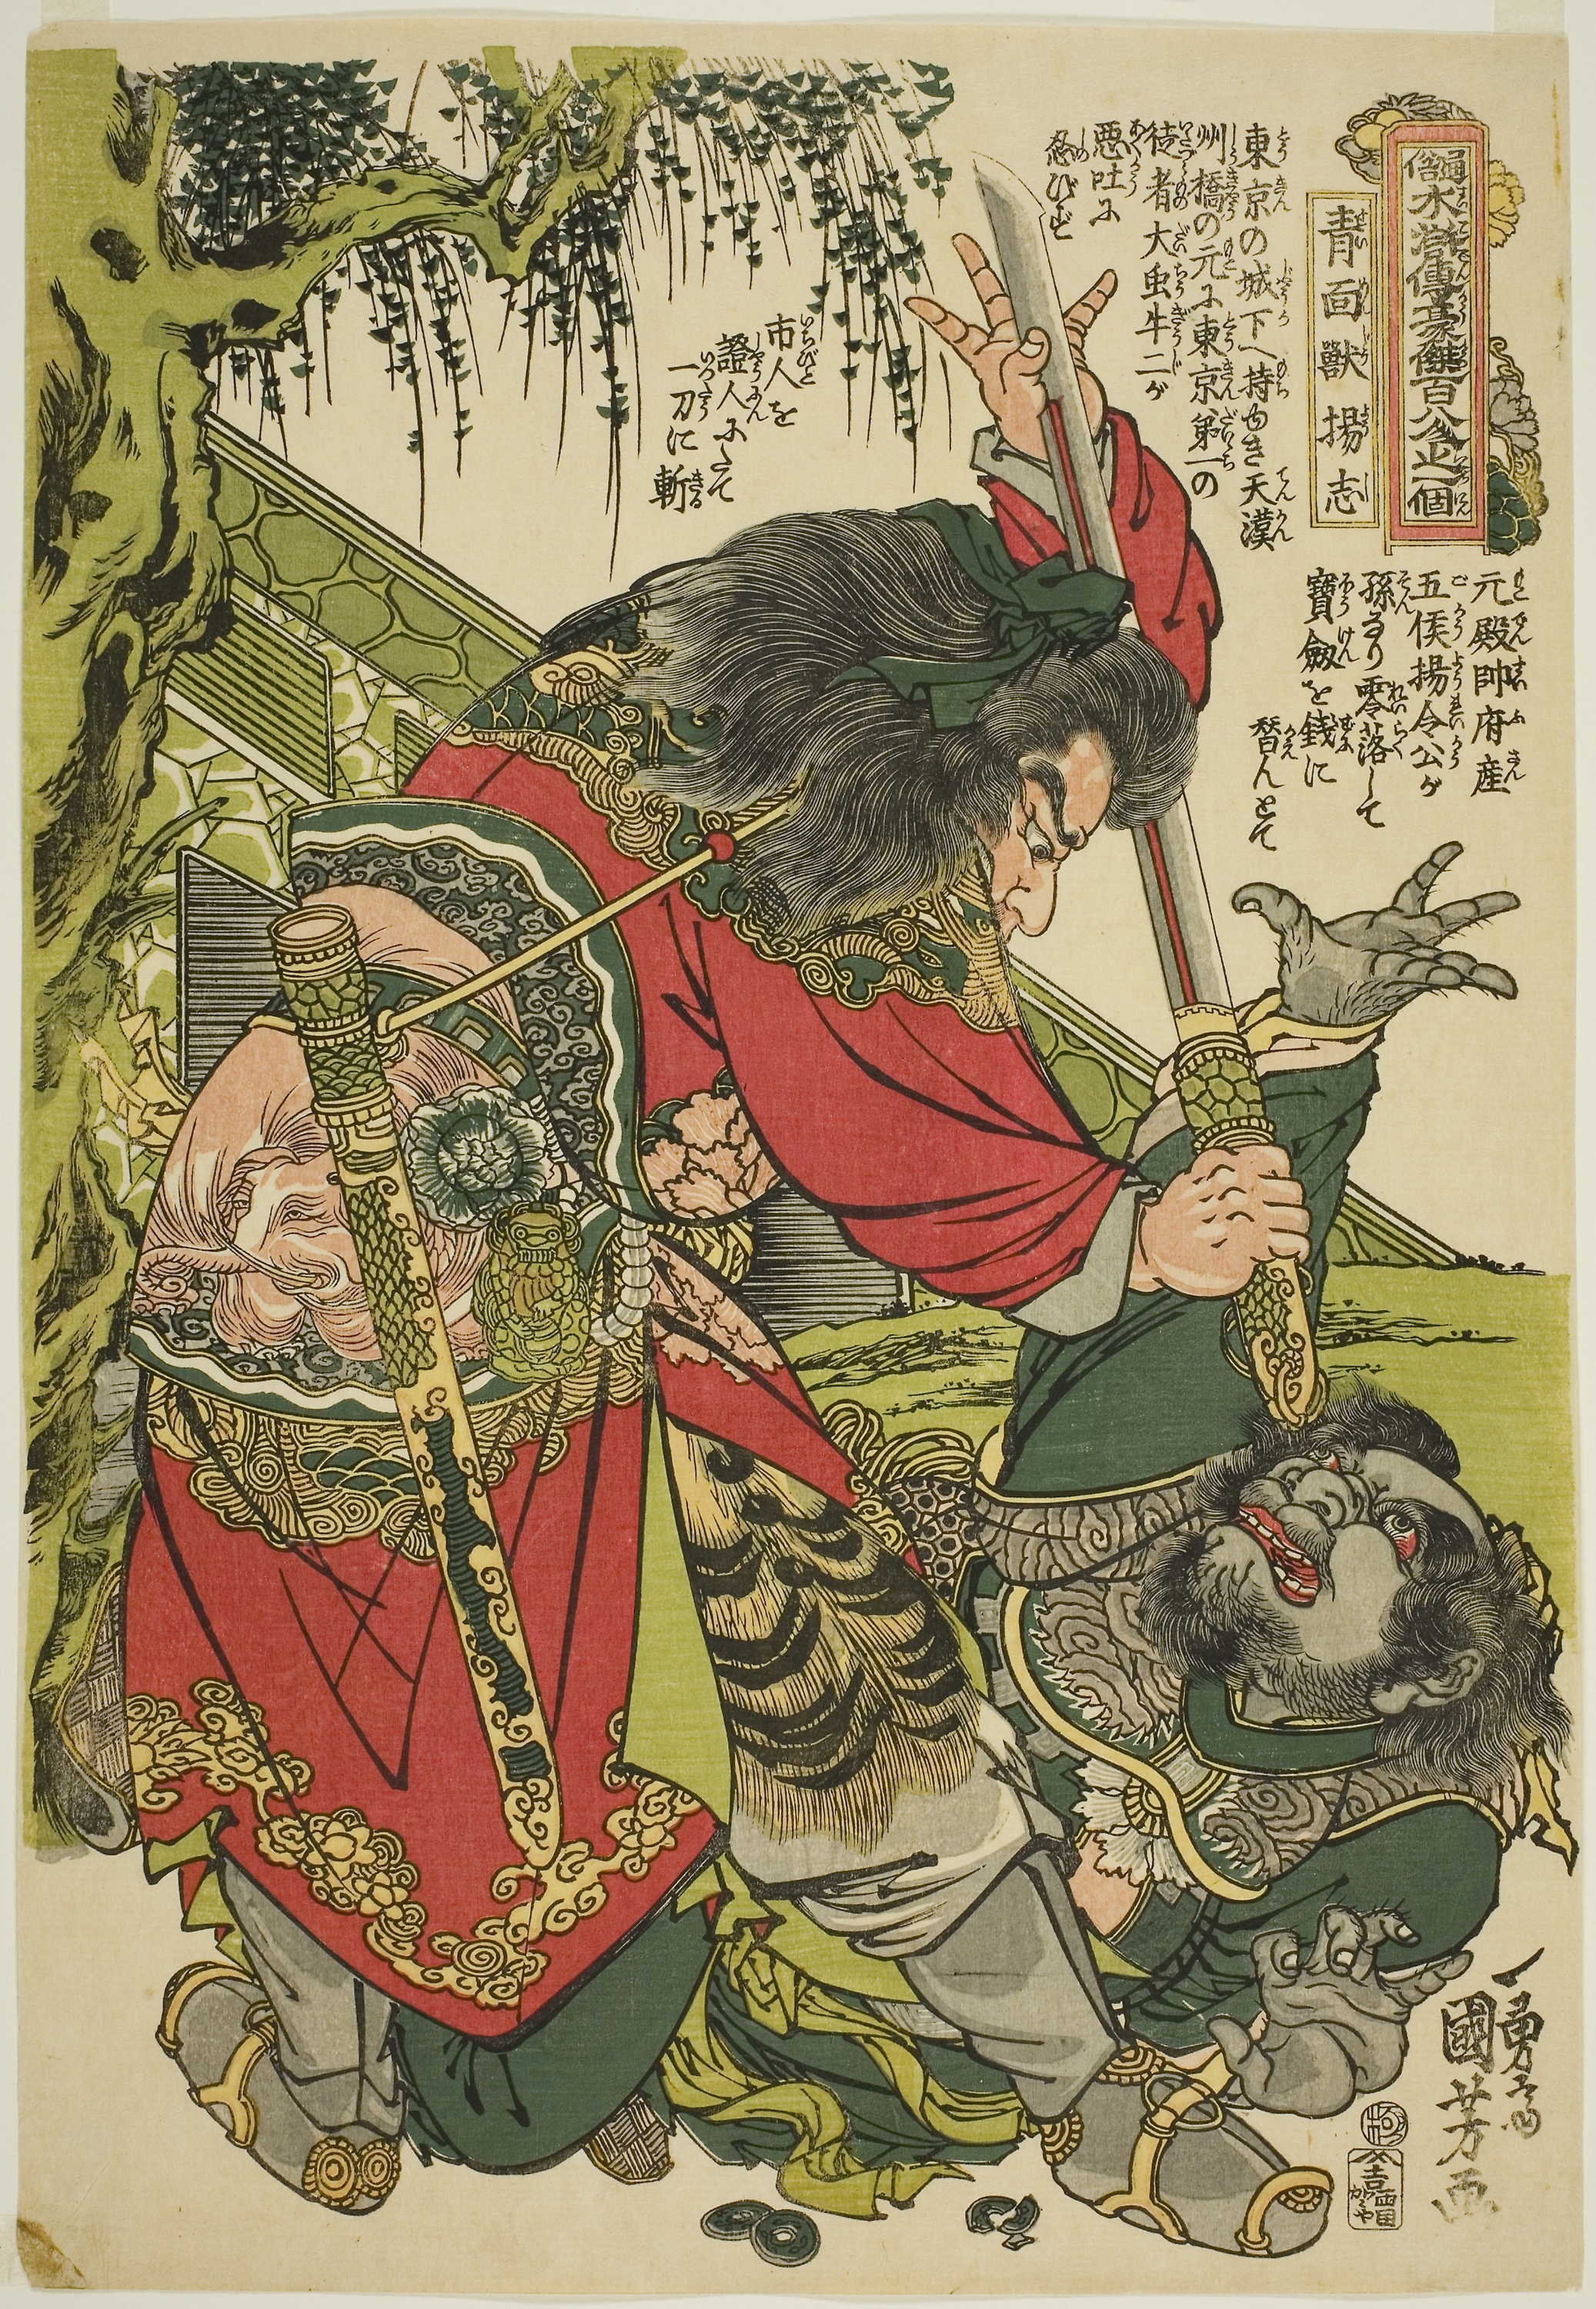
illustration, art, costume design, miniature, fictional character, mythology